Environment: lab
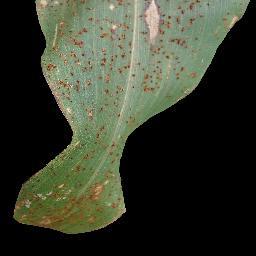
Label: common_rust